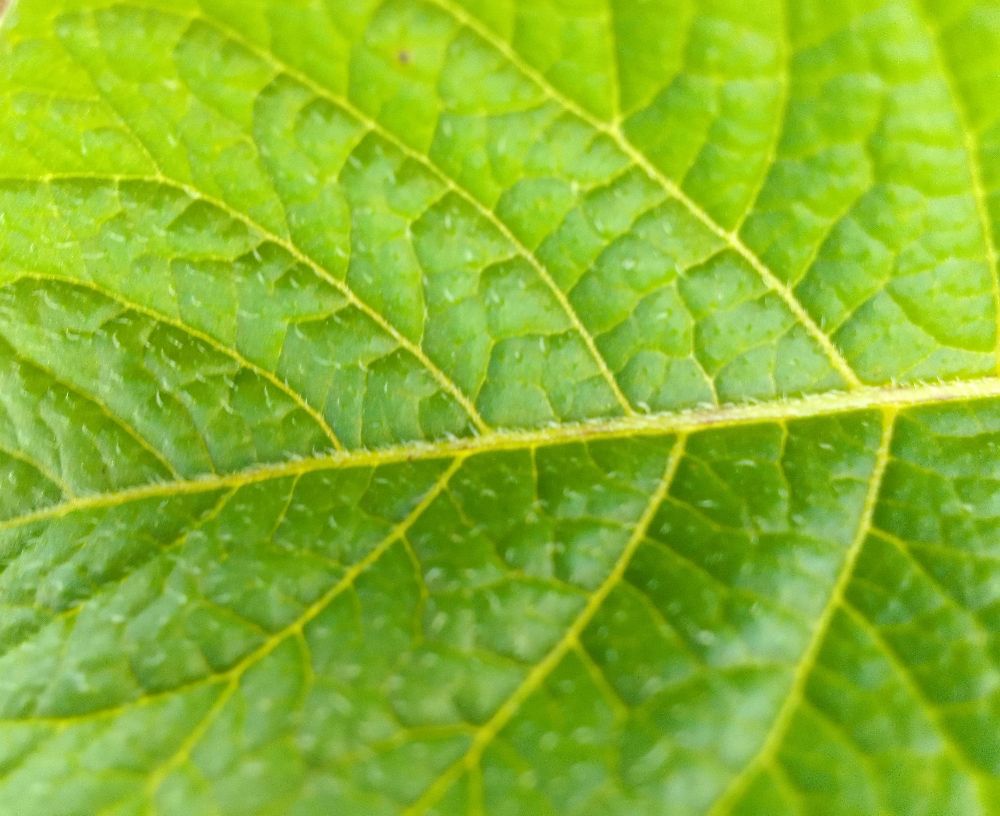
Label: Healthy